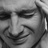
Emotion: sad